Building typology

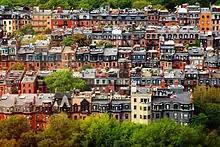
Buildings in Back Bay constitute one or two very common building types of the period. Note that the materials and styles can be very different on the same types.

Building typology refers to building and documenting buildings according to their essential characteristics. In architectural discourse, typological classification tends to focus on building function (use), building form, or architectural style. A functional typology collects buildings into groups such as houses, hospitals, schools, shopping centers, etc. A formal typology groups buildings according to their shape, scale, and site placement, etc. (Formal building typology is also sometimes referred to as morphology (gk. morph).) Lastly, a stylistic typology borrows from art history and identifies building types by their expressive traits, e.g. Doric, Ionic, Corinthian (subtypes of classical), baroque, rococo, gothic, arts and crafts, international, post-modern, etc.